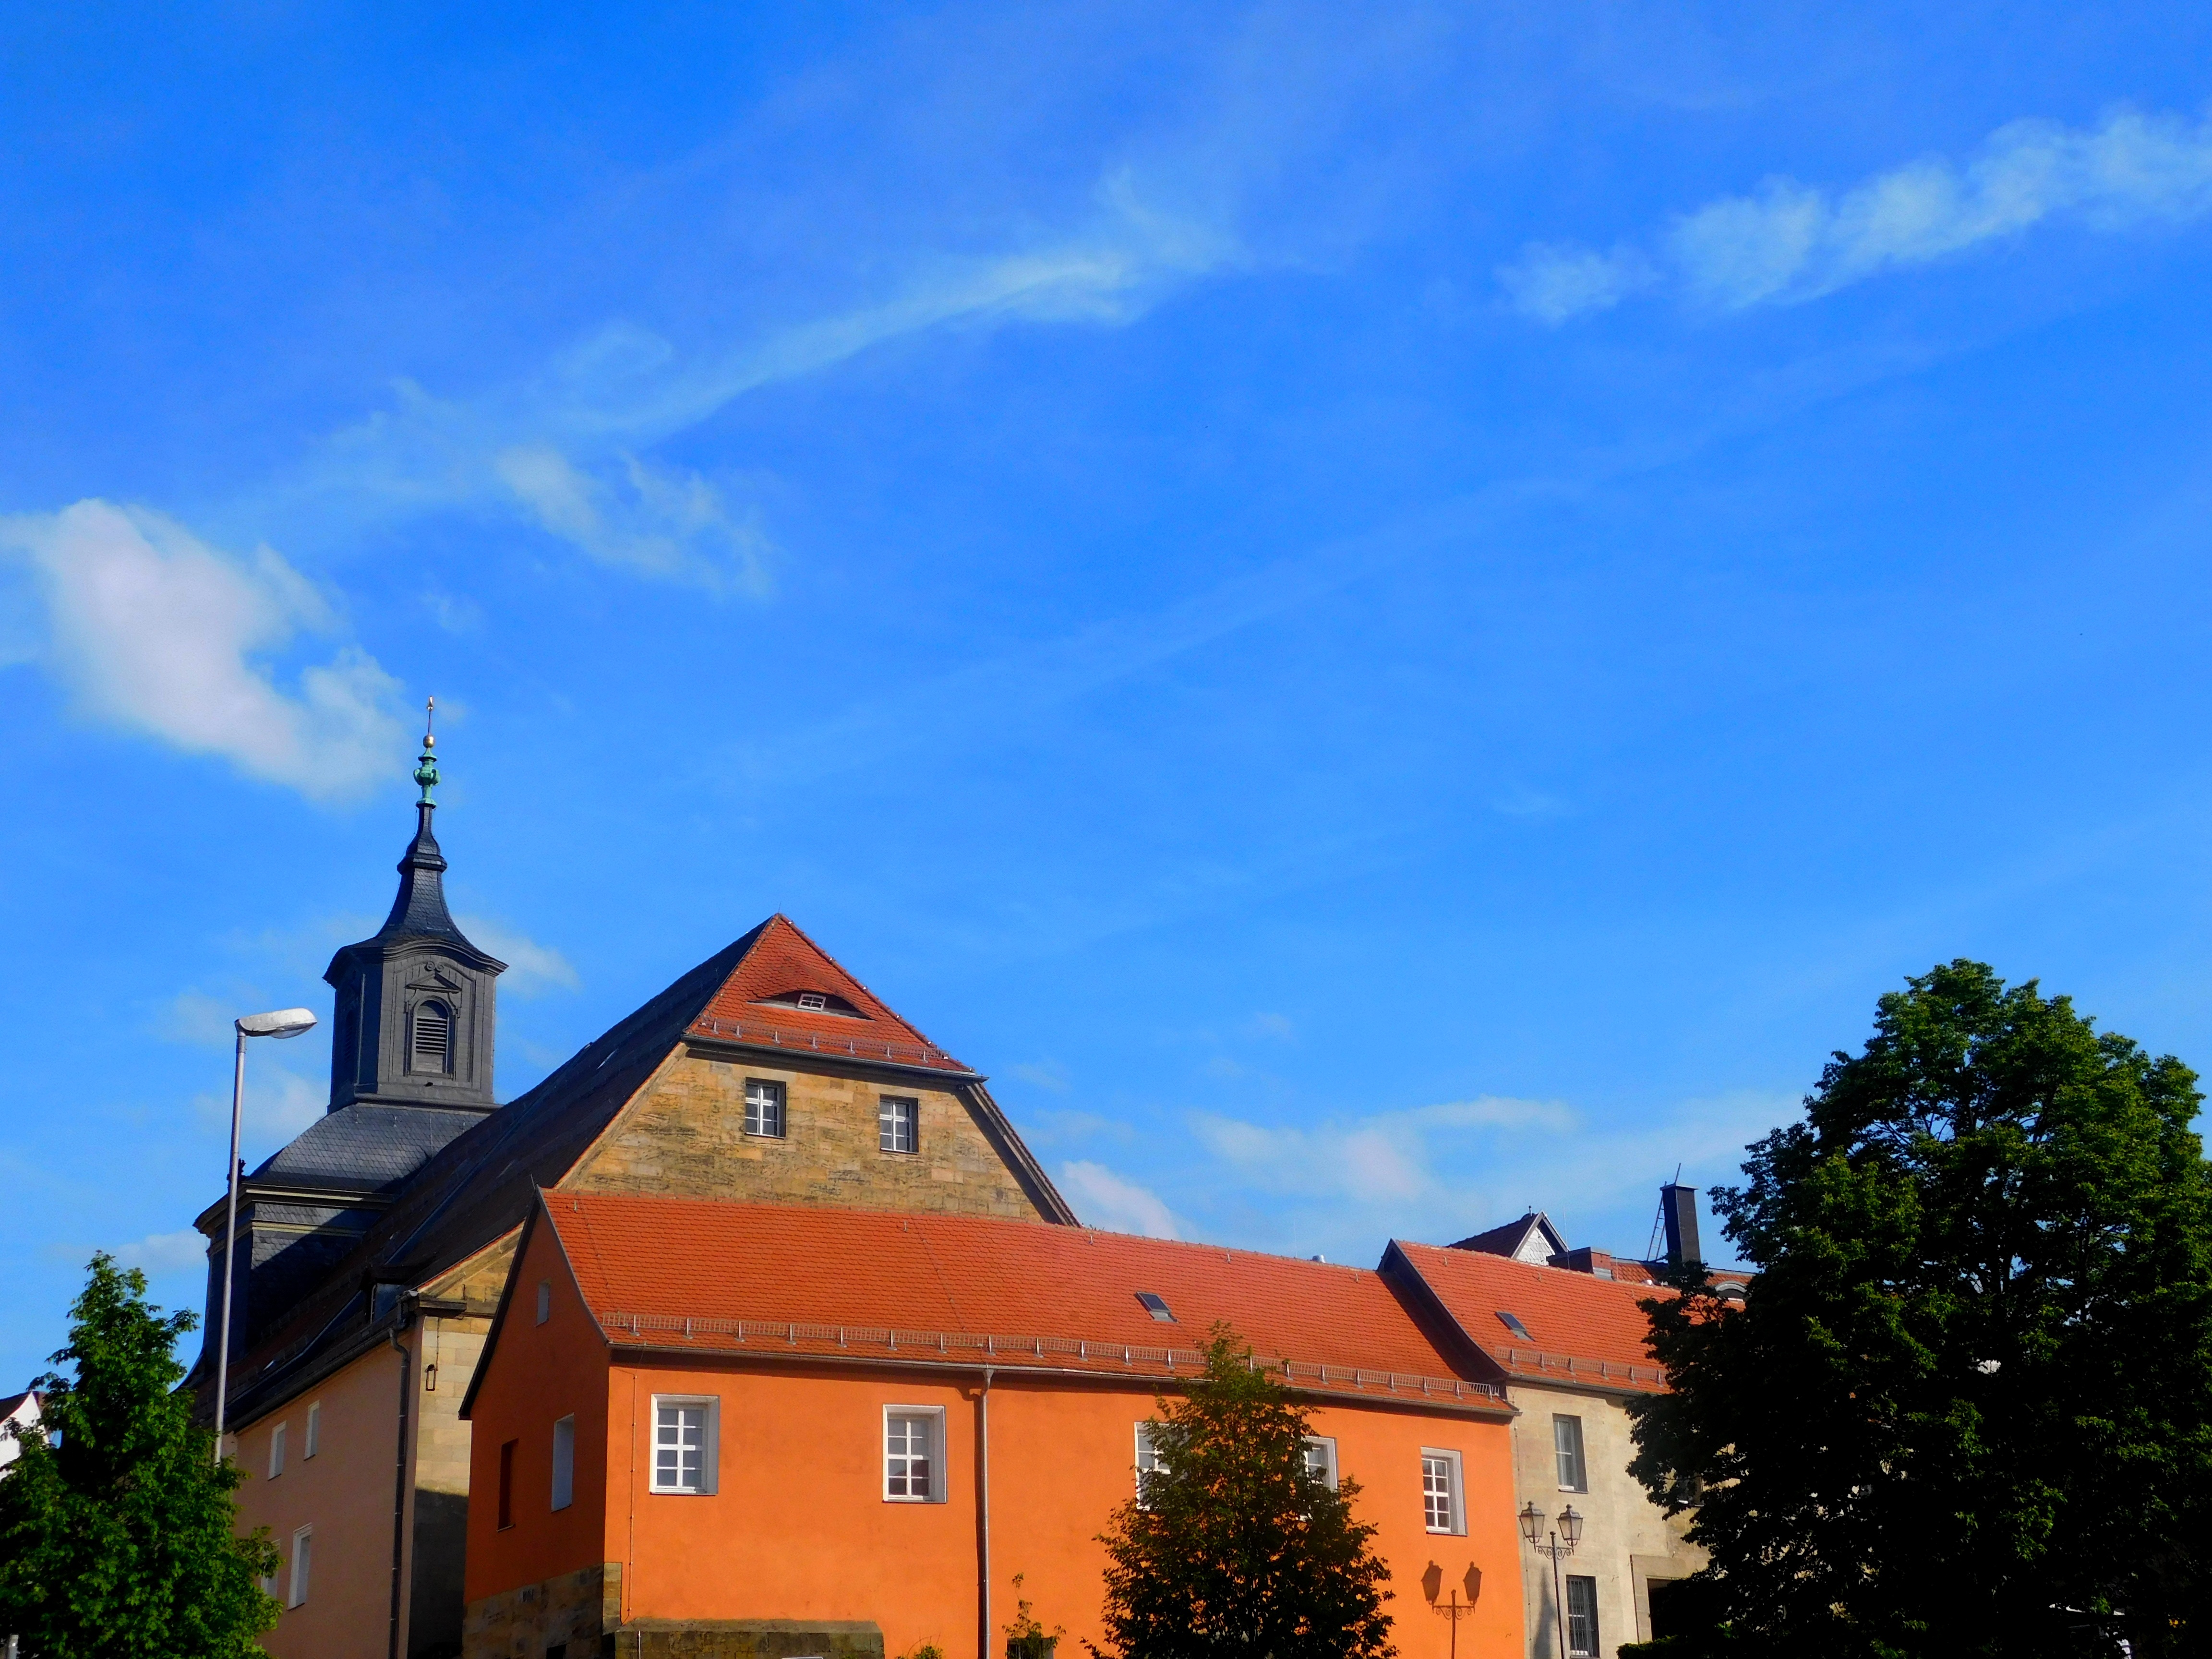
architecture, sky, house, town, building, tower, facade, church, city view, old town, steeple, germany, bavaria, estate, historically, bayreuth, upper franconia, hospital church, residential area